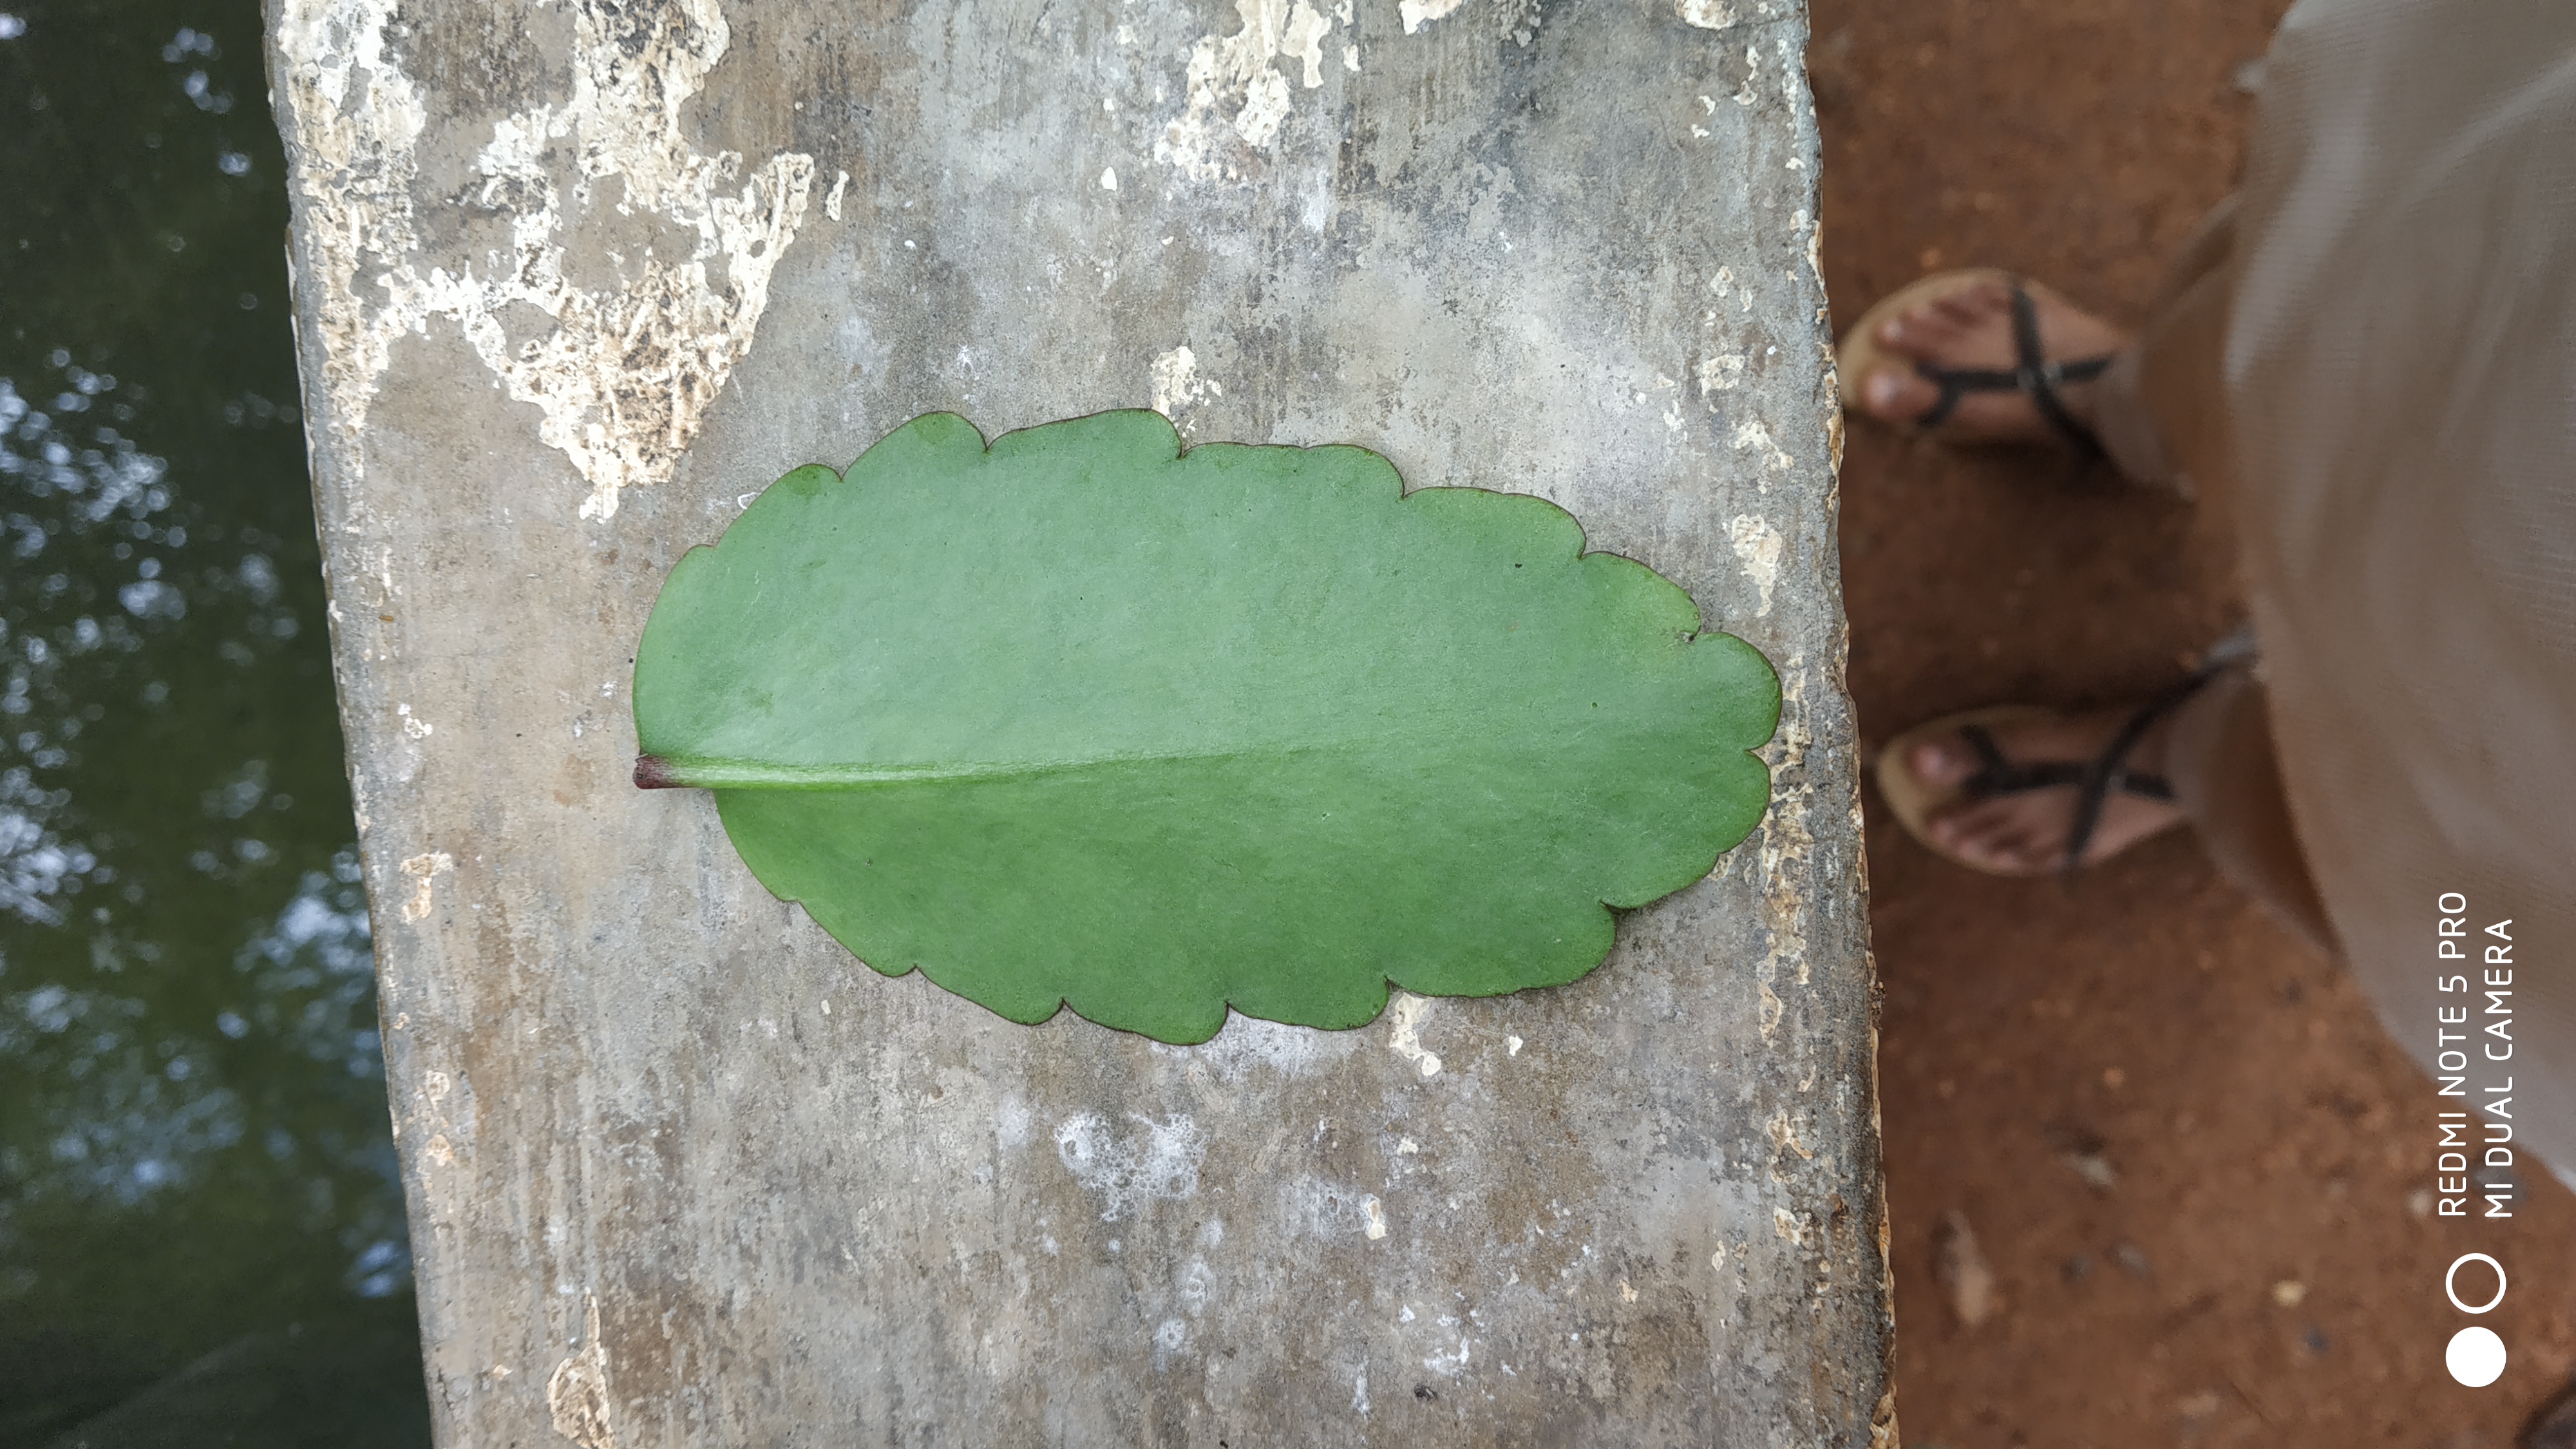
Plant: Spinach1